Crown jewels

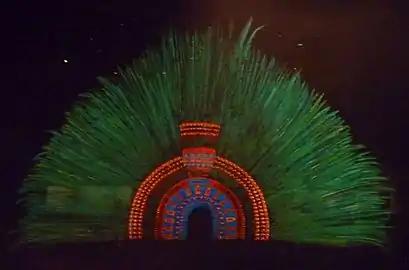
Moctezuma II's headdress, Vienna

The kingdoms that would consolidate to form Spain during the 15th and 16th centuries, namely the Kingdoms of Castile and Aragon, did not have consistent coronation ceremonies. The last recorded coronation ceremony in what would become Spain occurred in the 15th century; since then, the monarchs were not crowned, but proclaimed. As such, there was decreased importance for a coherent set of crown jewels, as these are usually themselves coronation regalia.